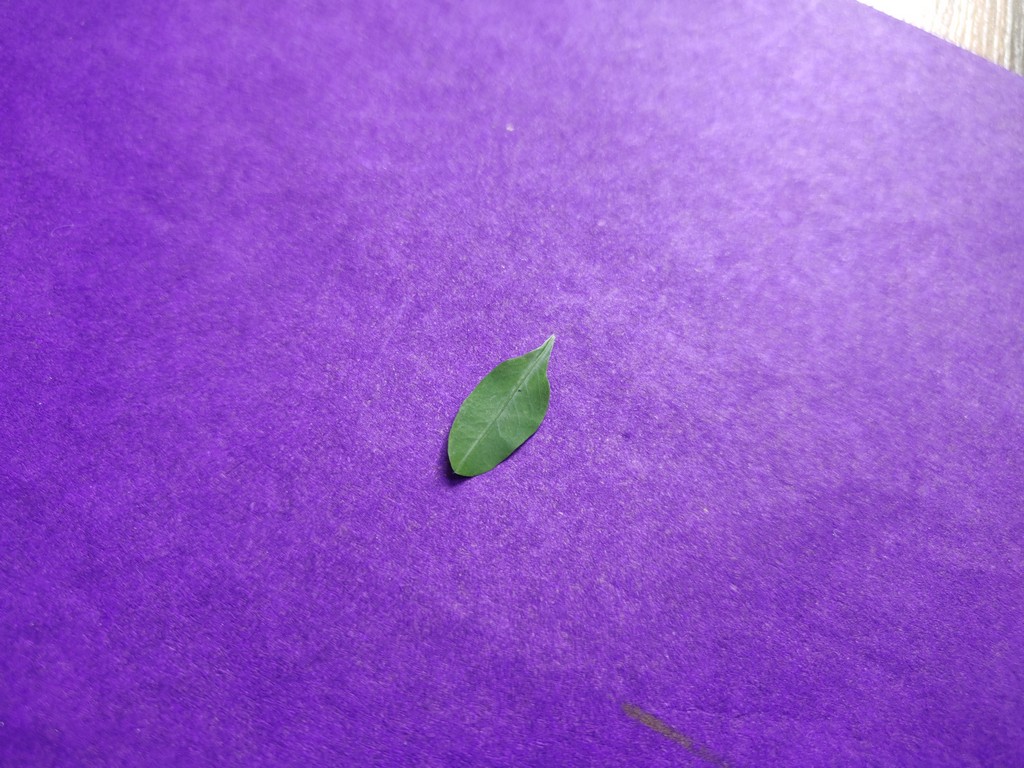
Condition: Healthy
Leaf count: single
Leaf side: front